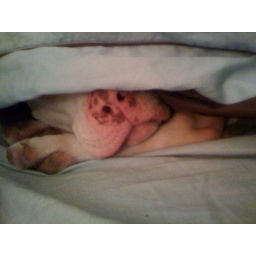
Sleepy girl in bed